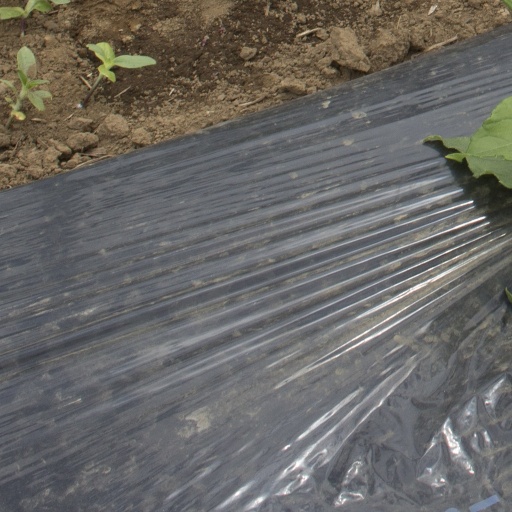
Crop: Jerusalem artichoke